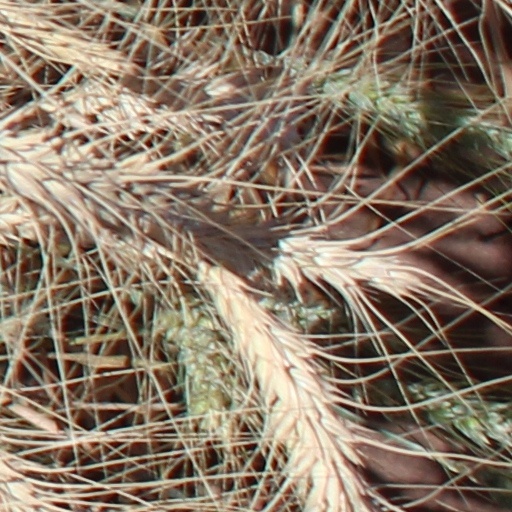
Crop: wheat